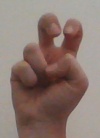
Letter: toot